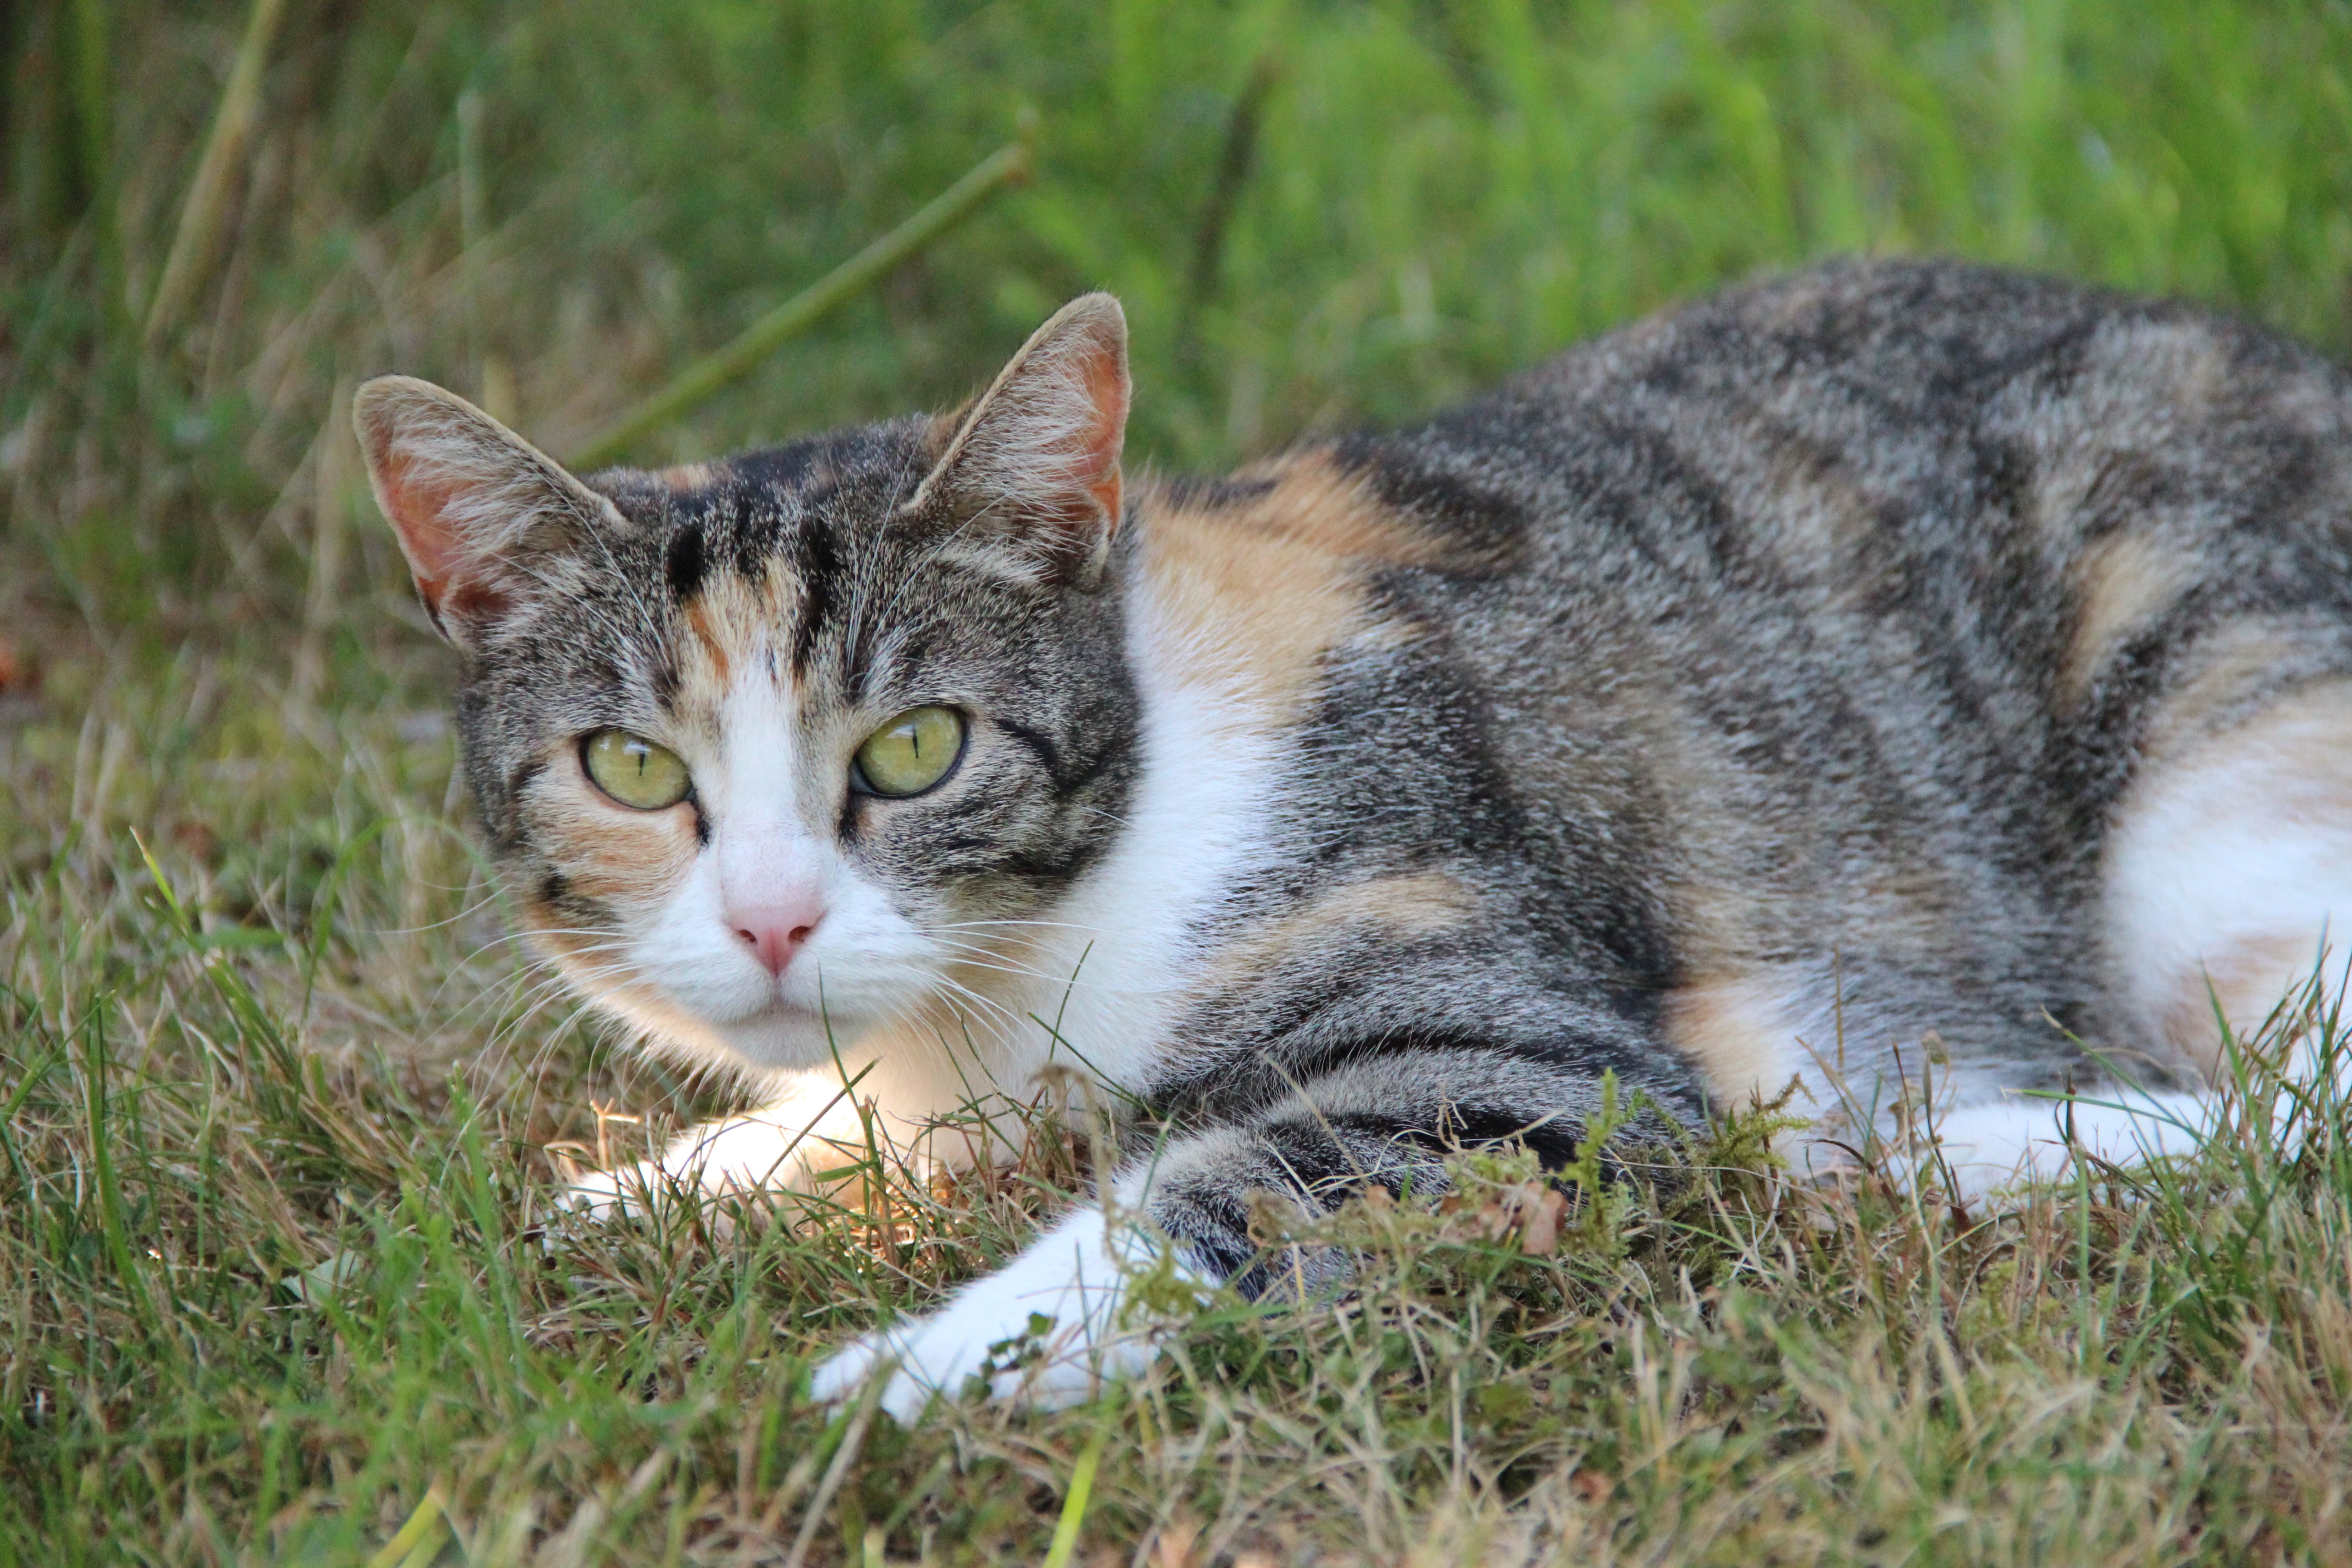
grass, animal, kitten, cat, mammal, fauna, whiskers, adidas, vertebrate, animal world, domestic cat, tabby cat, european shorthair, wild cat, small to medium sized cats, cat like mammal, domestic short haired cat, pixie bob, american shorthair, rusty spotted cat